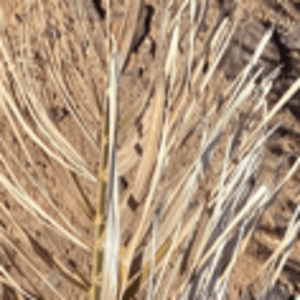
Label: Rachis Blight